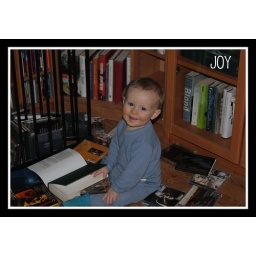
A very happy son after he has found himself some new &amp;quot;toys&amp;quot; in the cd and book shelves.